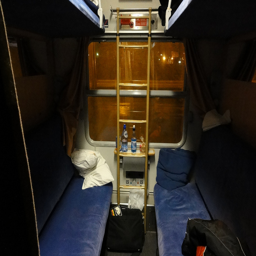
The cabin of a small boat has two couches
Small cabin area with pair of beds and ladder.
Narrow beds line the walls of a small downstairs bedroom.
A view of a dimly lit sleeping area with a yellow ladder.
A vehicle with two blue seats and a gold stair case.